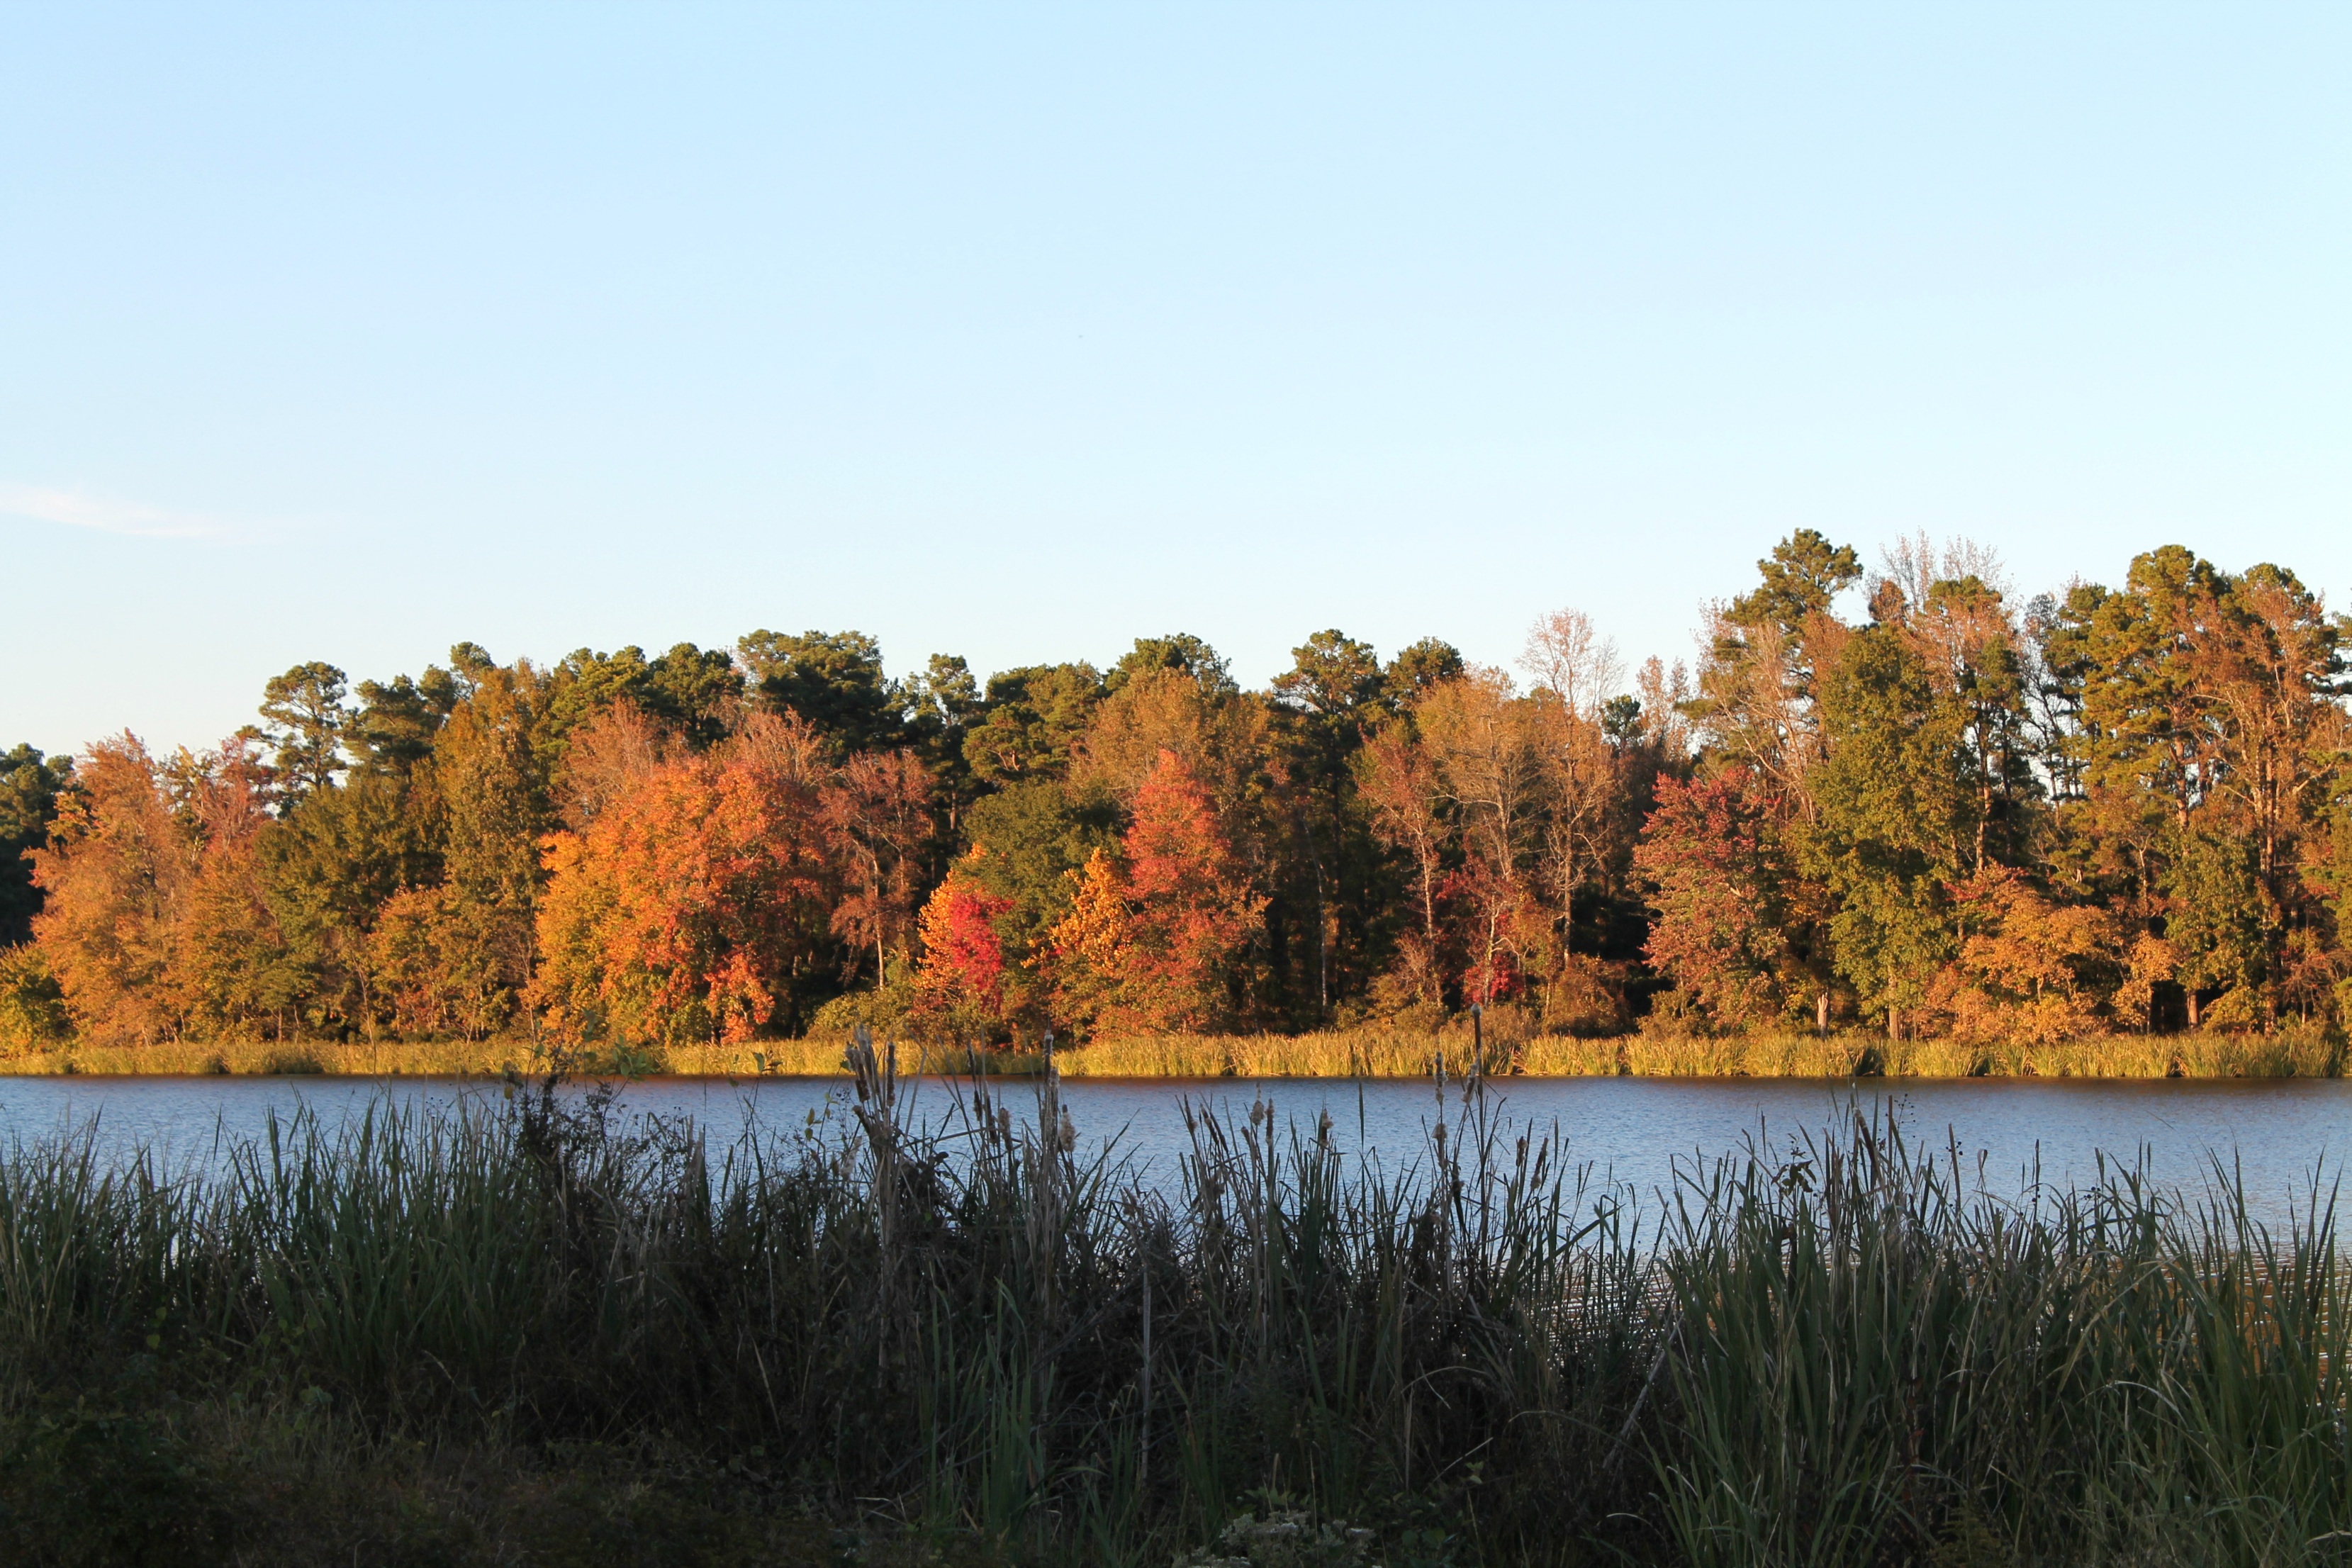
landscape, tree, nature, forest, grass, wilderness, mountain, plant, morning, leaf, fall, hill, lake, river, pond, foliage, reflection, autumn, park, season, trees, tree line, habitat, ecosystem, autumnal, rural area, natural environment, woody plant